Ploiești

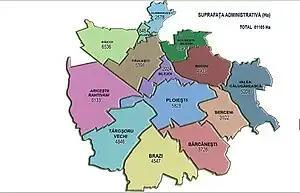
Ploiești metropolitan area

Around the city one can also observe several endangered trees, which are protected by law. These include the giant redwood ("Sequoiadendron giganteum") from the garden of the "Paul Constantinescu" museum. There also exist trees that have adapted to the local climate, such as figs. In some neighbourhoods more fruit trees and flowers are currently being planted.